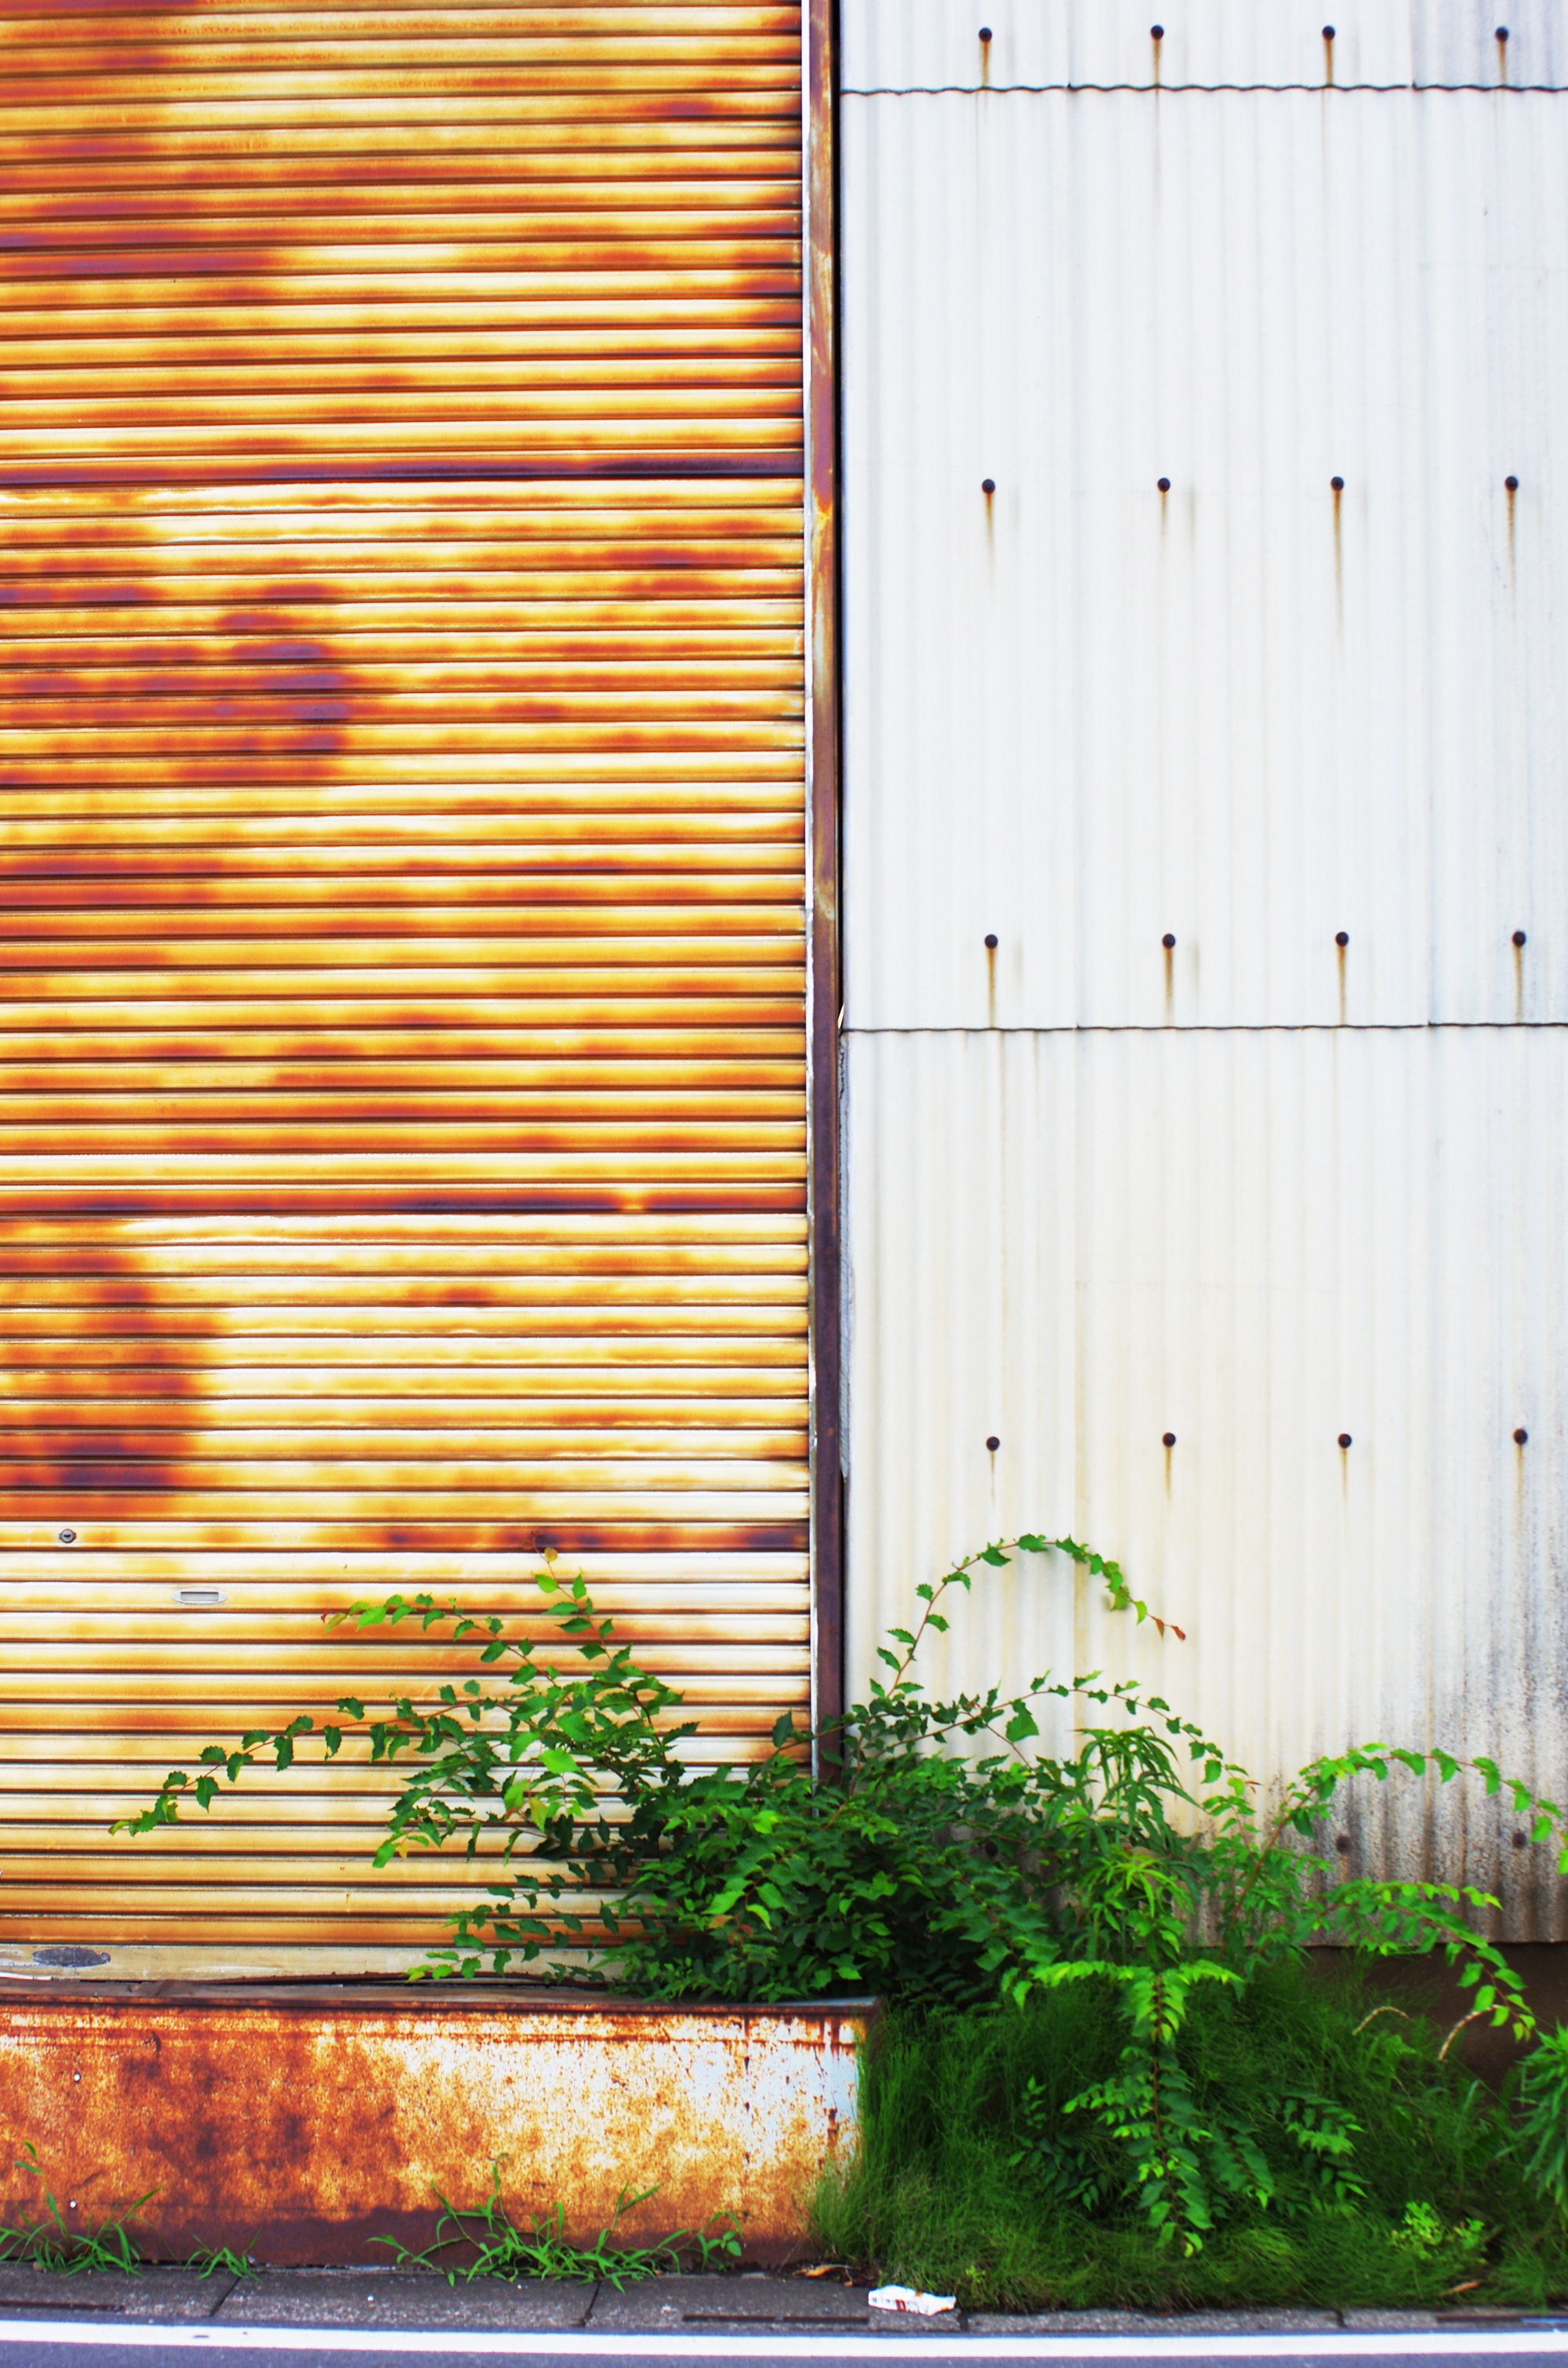
wood, sunlight, window, wall, rust, line, green, color, curtain, facade, factory, material, interior design, warehouse, design, window blind, window covering, window treatment